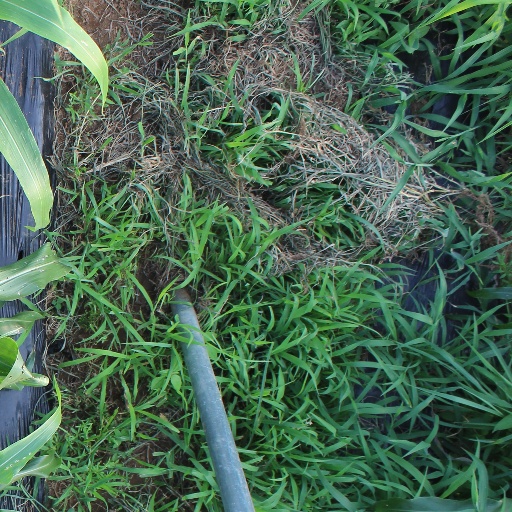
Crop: sorghum